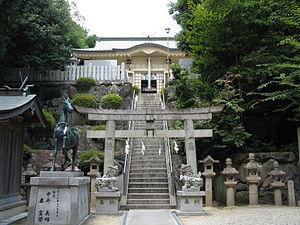
Le Mitami-jinja est un sanctuaire shinto situé à Sakai, préfecture d'Osaka au Japon. Le sanctuaire est mentionné dans la chronique de l'époque de Heian intitulée Engishiki, compilée au début du Xᵉ siècle. Les bâtiments du sanctuaire sont détruits par les troupes d'Oda Nobunaga en 1577, mais reconstruits en 1592 par Wada Dosan.